Okura Hotels

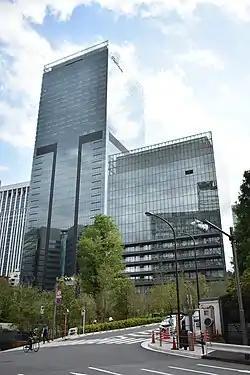
Hotel Okura in Minato, Tokyo, Japan.

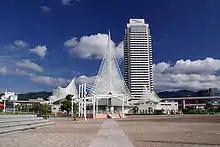
Hotel Okura Kobe, next to the Kobe maritime museum.

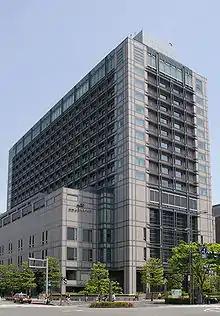
Kyoto Hotel Okura, central Kyoto.

As of July 2023, Hotel Okura operates 23 hotels in Asia, Europe, and North America, with 3 hotels in the pipeline.